Hell's Kitchen, Manhattan

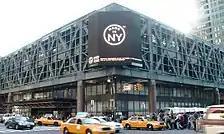
The Port Authority Bus Terminal at 42nd and Eighth Avenue

In 2018, Hell's Kitchen and Chelsea generally had a higher rate of college-educated residents than the rest of the city. In 2018, a majority of residents age 25 and older (78%) had a college education or higher, while 6% had less than a high school education. 17% were high school graduates or have some college education. By contrast, in 2018, 64% of Manhattan residents and 43% of city residents had a college education or higher. The percentage of Hell's Kitchen and Chelsea students excelling in math rose from 61% in 2000 to 80% in 2011, and reading achievement increased from 66% to 68% during the same time period.